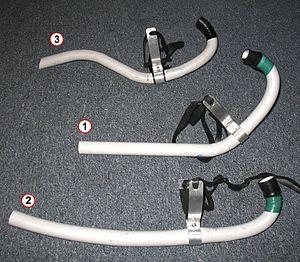
Les différents types de tubas
On entend par nage avec palmes, la progression sur ou sous l'eau d'un nageur avec palmes n'utilisant que sa force musculaire. Aujourd'hui, elle est la technique la plus efficace pour se déplacer dans l‘eau. Les sensations que procure le mouvement d’ondulation dans l’eau sont incomparables et permettent de battre des records de vitesse impressionnants : jusqu’à 13 km/h. Sport récent, sa popularité ne cesse d’augmenter, avec plus de 100 000 adeptes partout dans le monde et sur les 5 continents. La monopalme associée au mouvement du dauphin a donné naissance à un nouveau sport de glisse, de compétition et de sensations...